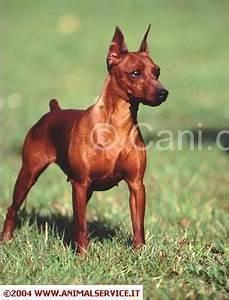
dog